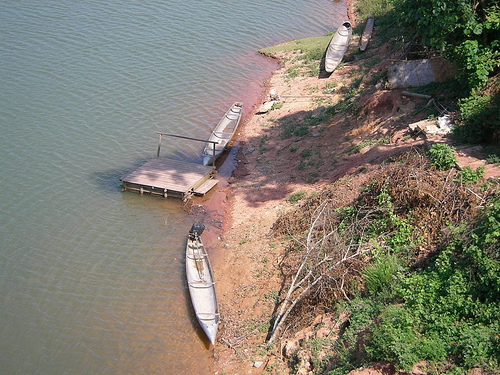
user: Given an image and a question. Answer the question in a short answer. Question: What causes the water to be that color? Short Answer:
assistant: mud